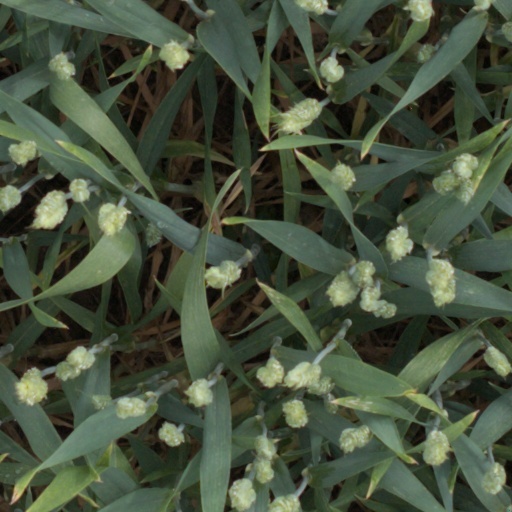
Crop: wheat